Ram air turbine

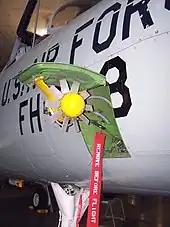
Ram air turbine on a Republic F-105 Thunderchief fighter-bomber

A ram air turbine (RAT) is a small wind turbine that is connected to a hydraulic pump, or electrical generator, installed in an aircraft and used as a power source. The RAT generates power from the airstream by ram pressure due to the speed of the aircraft. It may be called an air driven generator (ADG) on some aircraft.